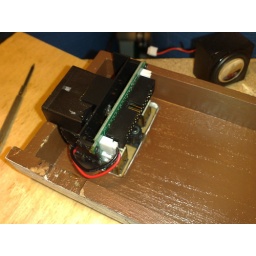
Chumby guts in a book style box - in progress